Biathlon

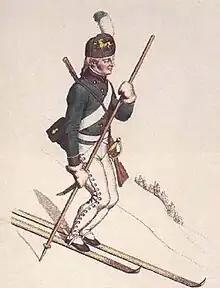
Norwegian ski-soldier (Drawing published in 1811).

According to "Encyclopædia Britannica", the biathlon "is rooted in the skiing traditions of Scandinavia, where early inhabitants revered the Norse god Ullr as both the ski god and the hunting god." In modern times, the activity that developed into this sport was an exercise for Norwegians as alternative training for the military. Norwegian skiing regiments organized military skiing contests in the 18th century, divided into four classes: shooting at mark while skiing at top speed, downhill race among trees, downhill race on big hills without falling, and a long race on flat ground while carrying a rifle and military pack. In modern terminology, these military contests included downhill, slalom, biathlon, and cross-country skiing. One of the world's first known ski clubs, "Trysil Skytte- og Skiløberforening" (the Trysil Rifle and Ski Club), was formed in Norway in 1861 to promote national defense at the local level. 20th century variants include (the military contest), a 17 km cross-country race with shooting, and the military cross-country race at 30 km including marksmanship.